Sky position (RA, Dec in degrees): 153.797, 28.012
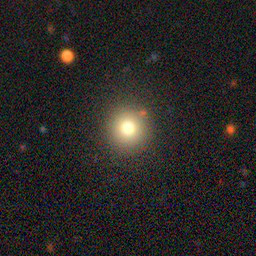
Galaxy morphology: Round Smooth Galaxies